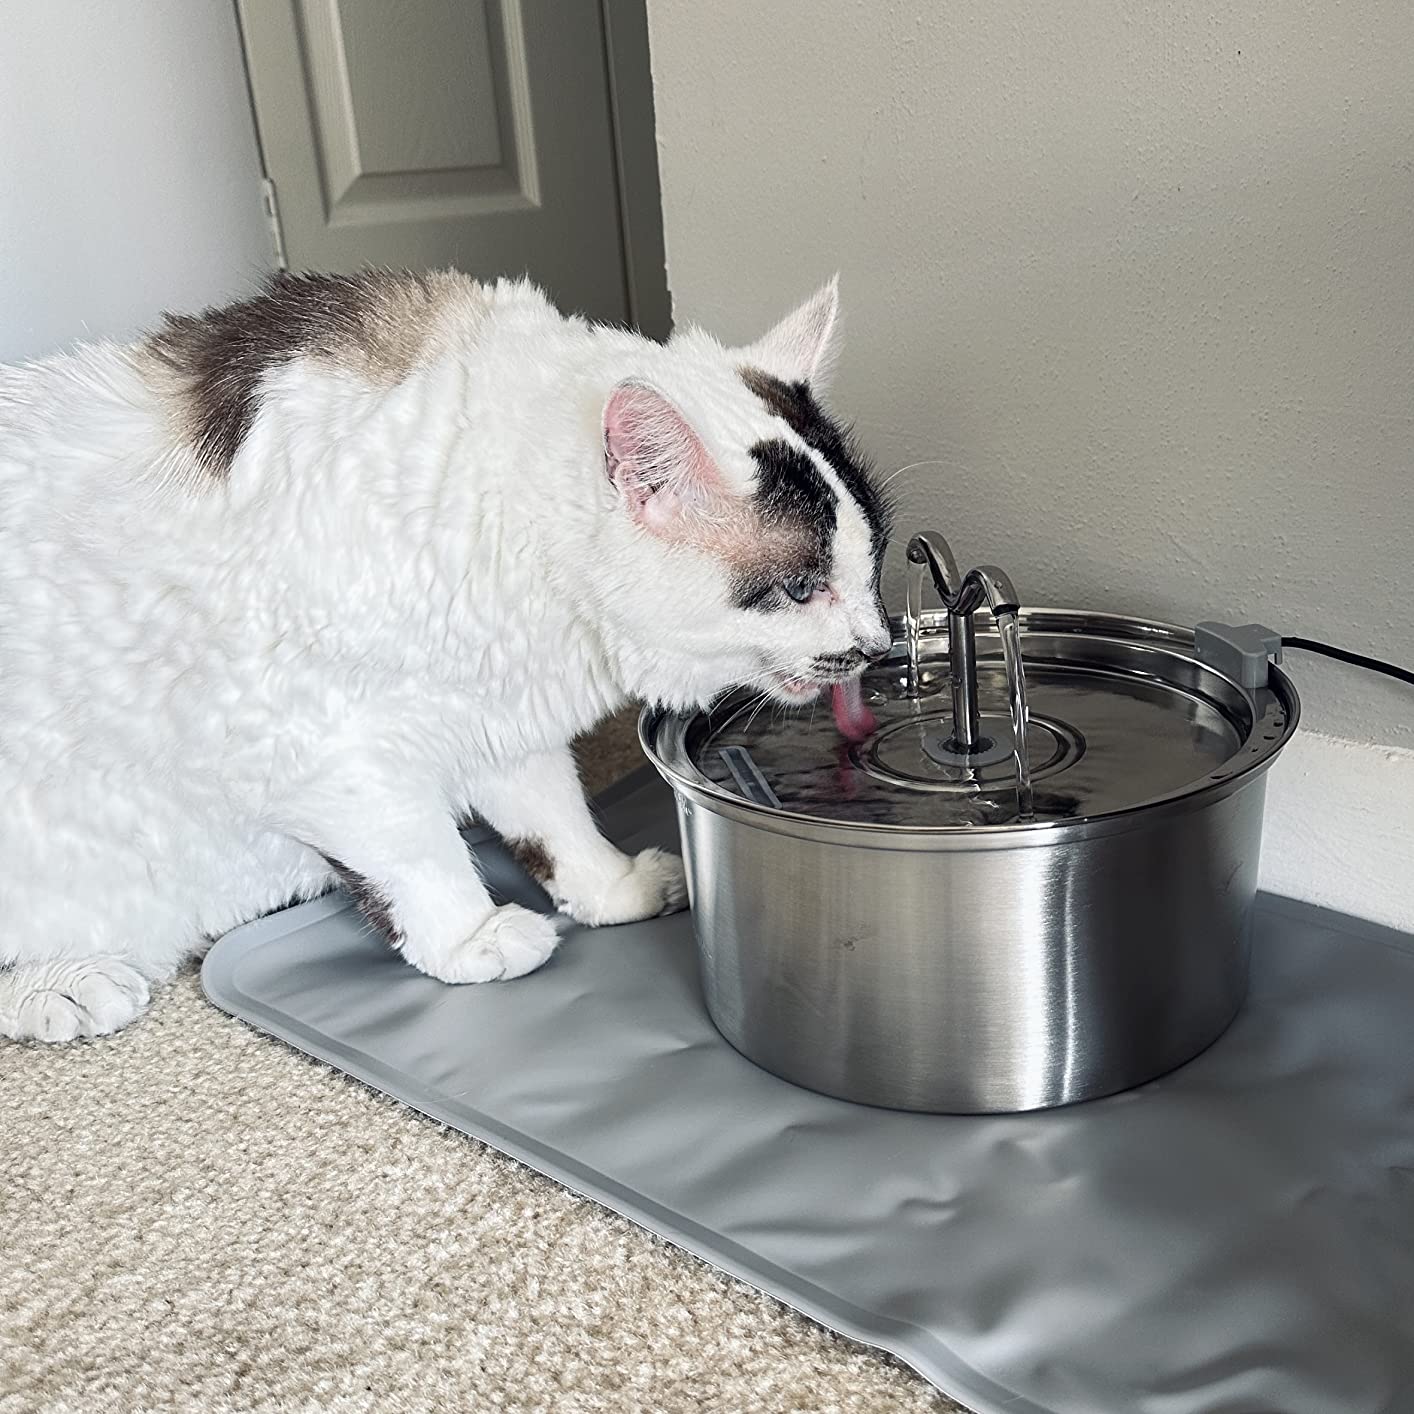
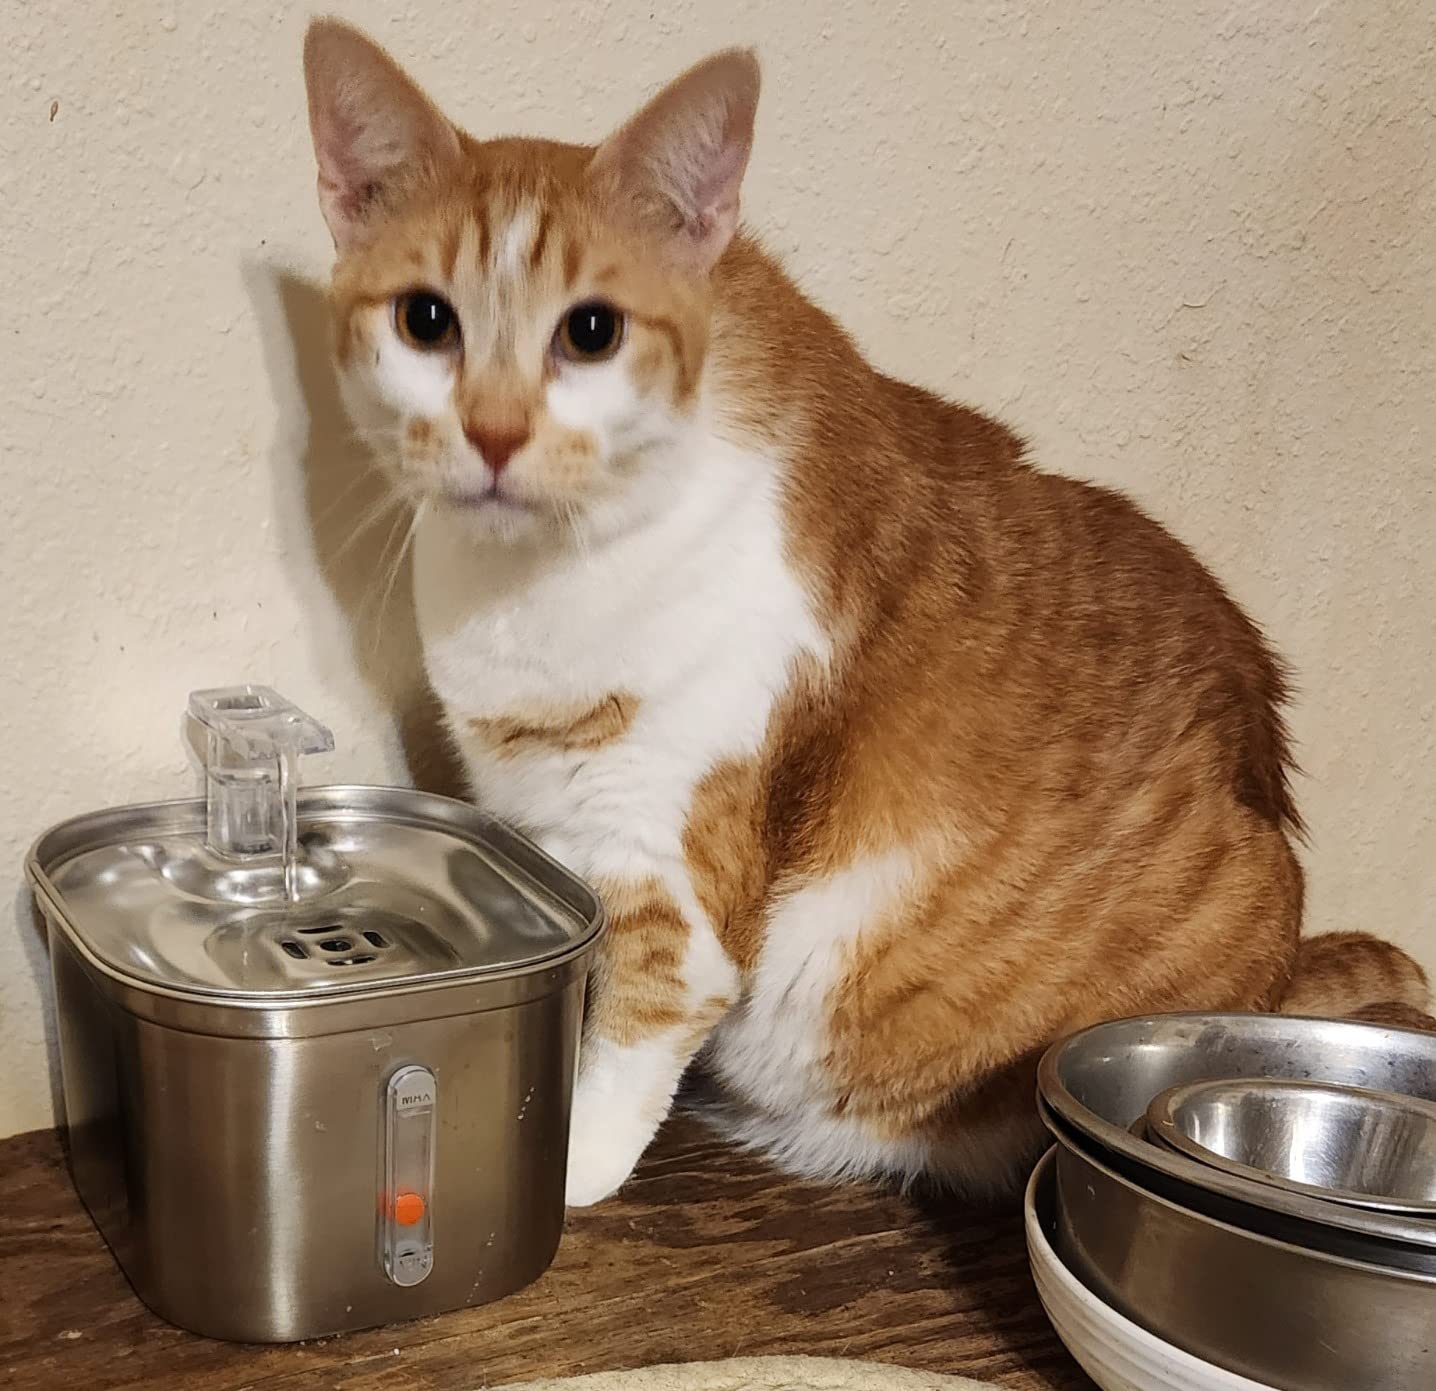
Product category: items_bowl
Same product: no